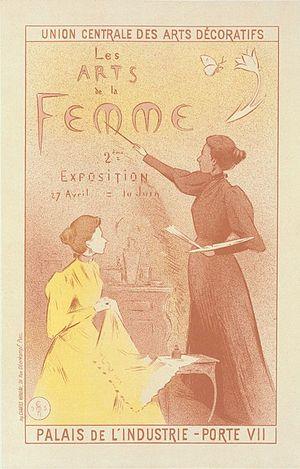
Une affiche est un support de publicité ou de propagande destiné à être vu dans la rue et plus généralement dans les espaces publics. Imprimée sur papier, du tissu ou des supports synthétiques, elle adopte des dimensions variables, pouvant aller jusqu'à plusieurs mètres.
Étienne Moreau-Nélaton, né le 21 décembre 1859 à Paris où il est mort le 25 avril 1927, est un peintre, céramiste, affichiste, collectionneur et historien d'art français.